Bermondsey Square

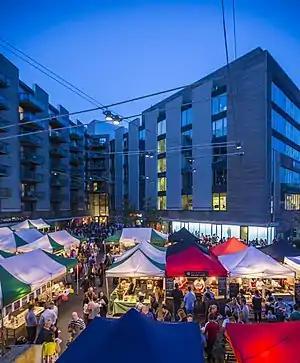
Bermondsey Square in 2014

Bermondsey Square is on Tower Bridge Road in Bermondsey, south London, England. It was the site of the 11th-century Bermondsey Abbey. The earliest medieval remains found are a Norman church from around 1080, which was recorded in the Domesday Book of 1086. The Abbey grounds were the original site of Bermondsey Market, which still takes place weekly in the Square. The area has subsequently undergone redevelopment and Bermondsey Square now contains apartments, offices, a boutique hotel, restaurants, and a contemporary art gallery.